Koro Island

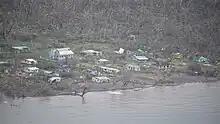
Nabuna village after Cyclone Winston

Captain William Bligh of HMS "Bounty" passed between the islands of Koro and Makogai in early May 1789, becoming the first European to discover them.